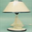
Label: lamp